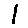
Label: 1